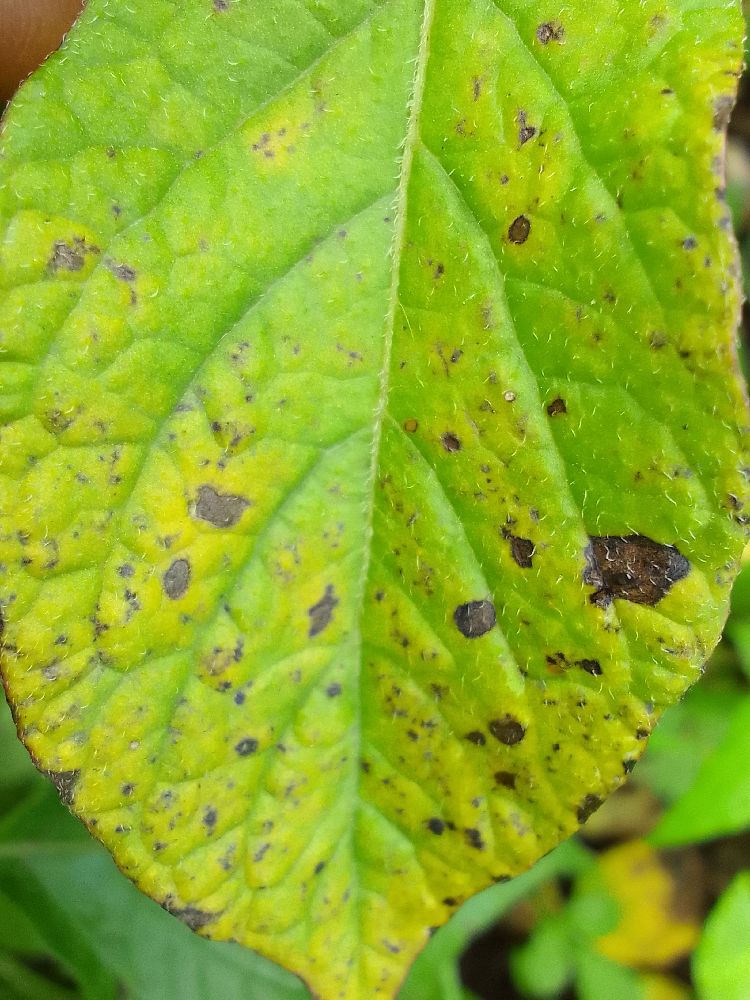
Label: Early blight